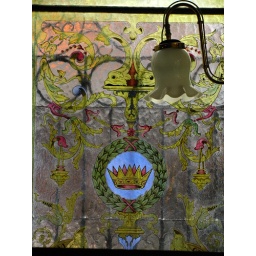
Stained glass window in the Crown Bar, Belfast